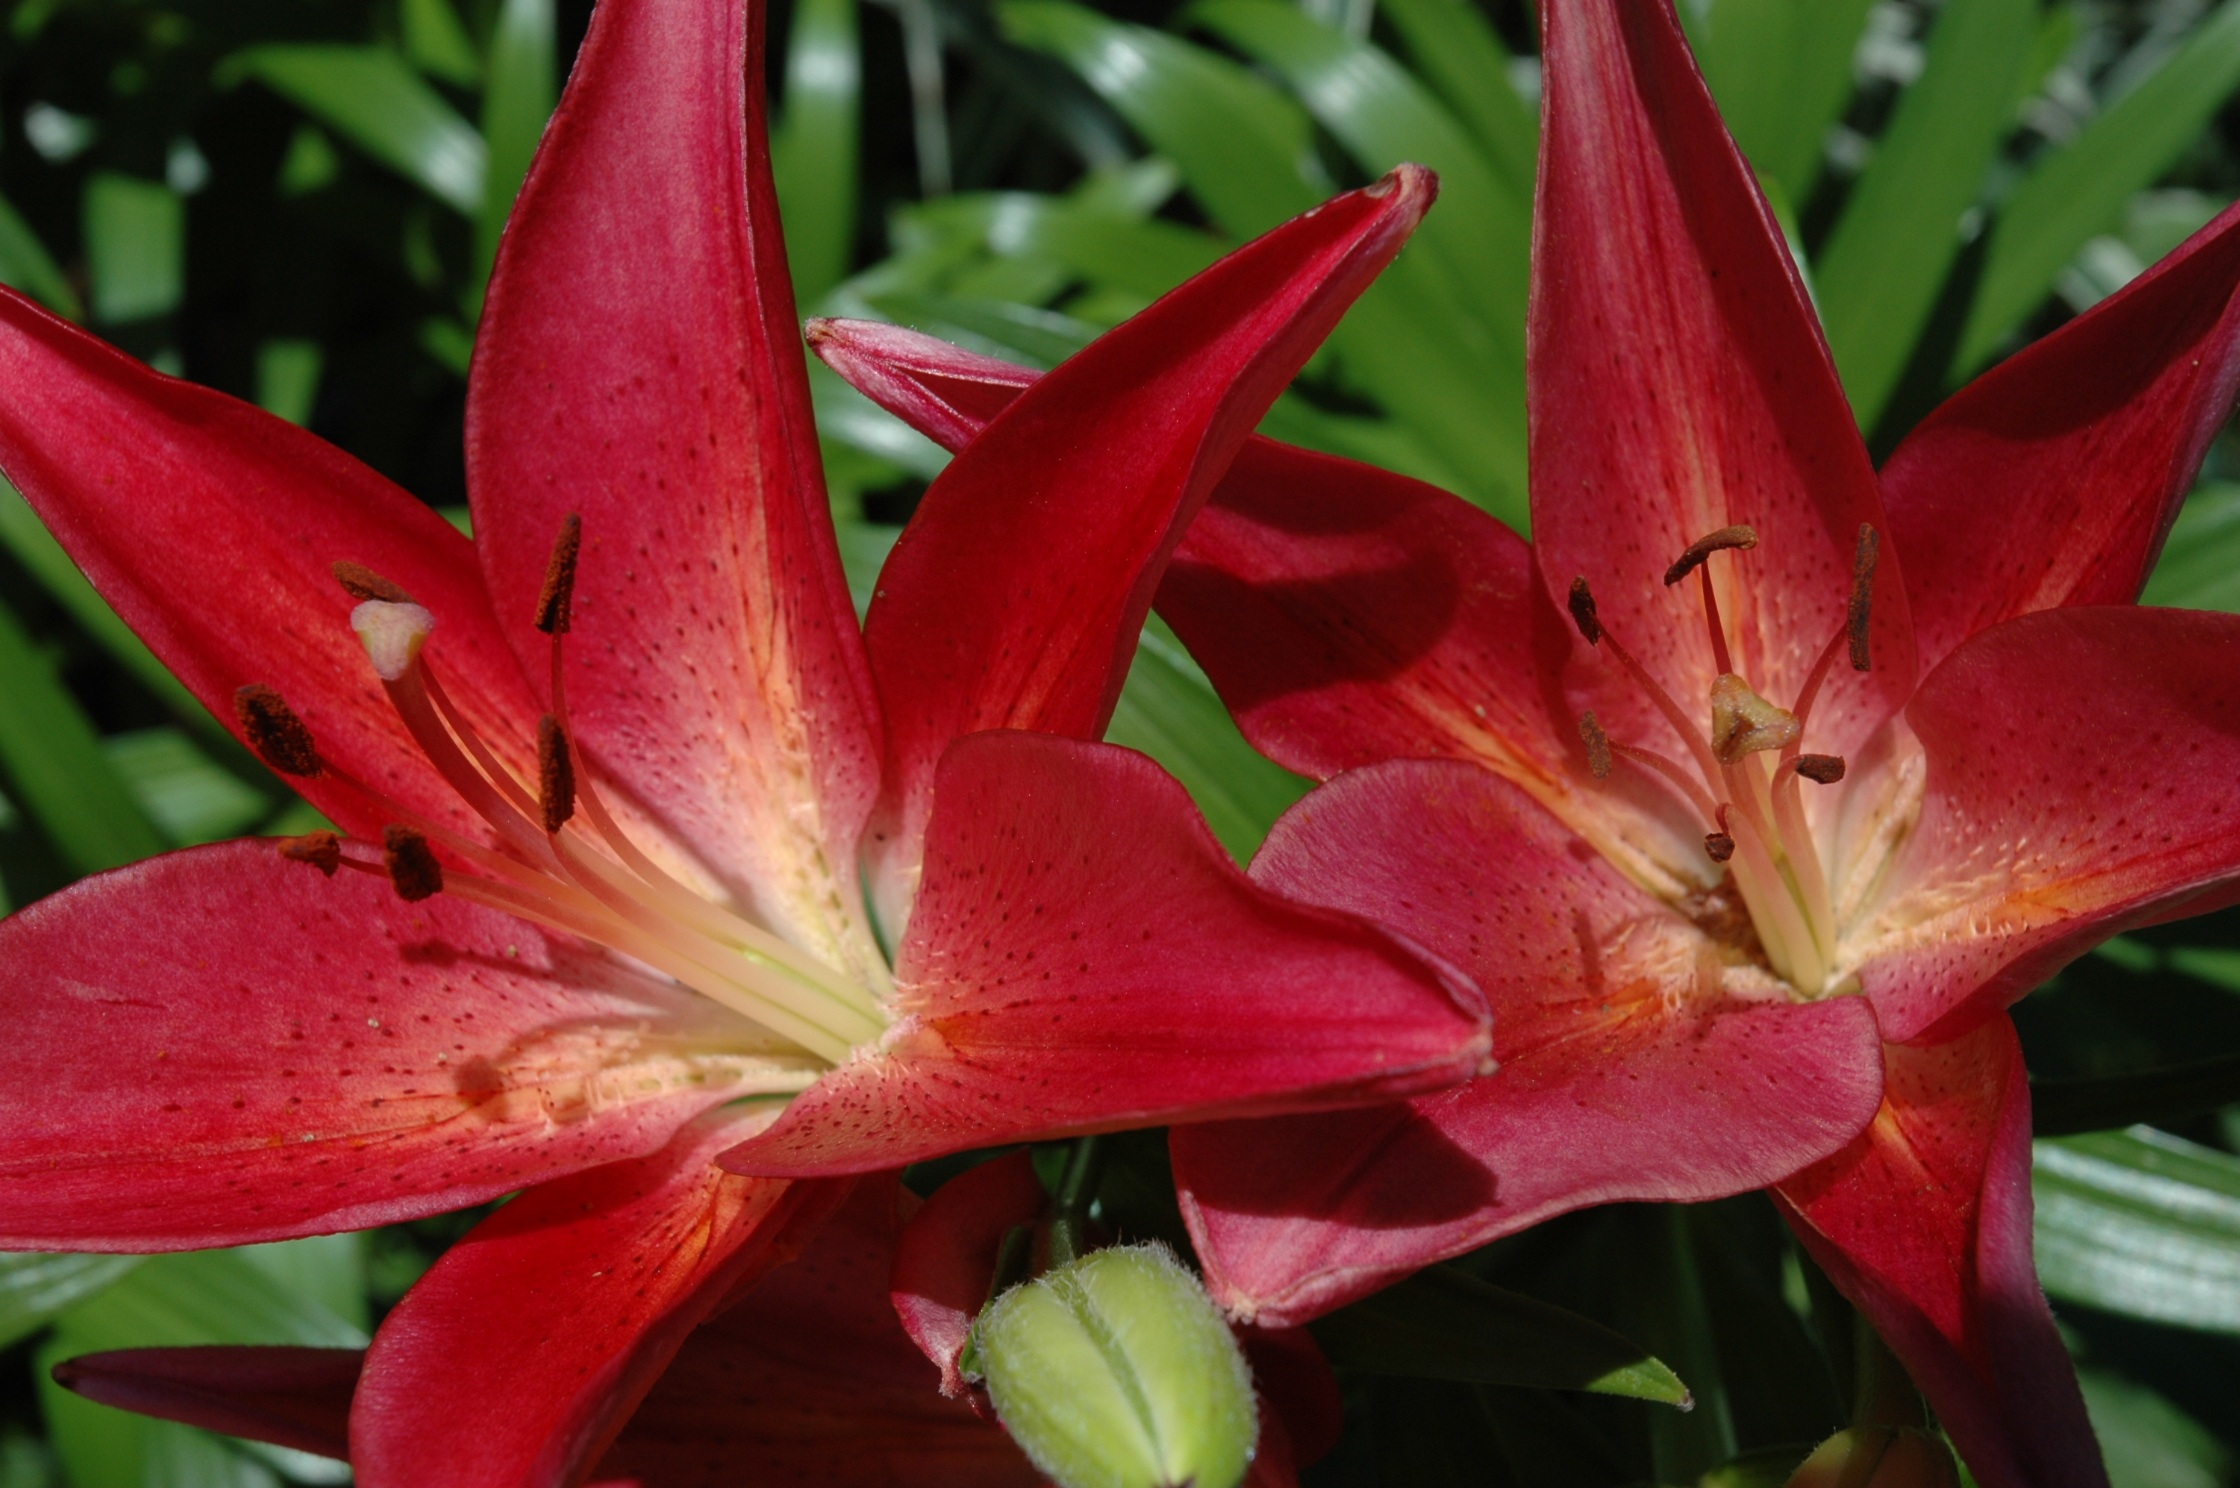
nature, plant, flower, petal, summer, floral, spring, garden, flora, gardening, lily, spring flower, summer flowers, flowering plant, land plant